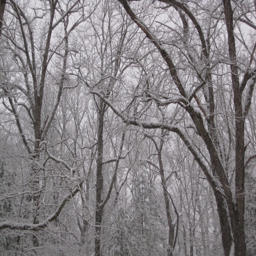
the trees covered in snow .